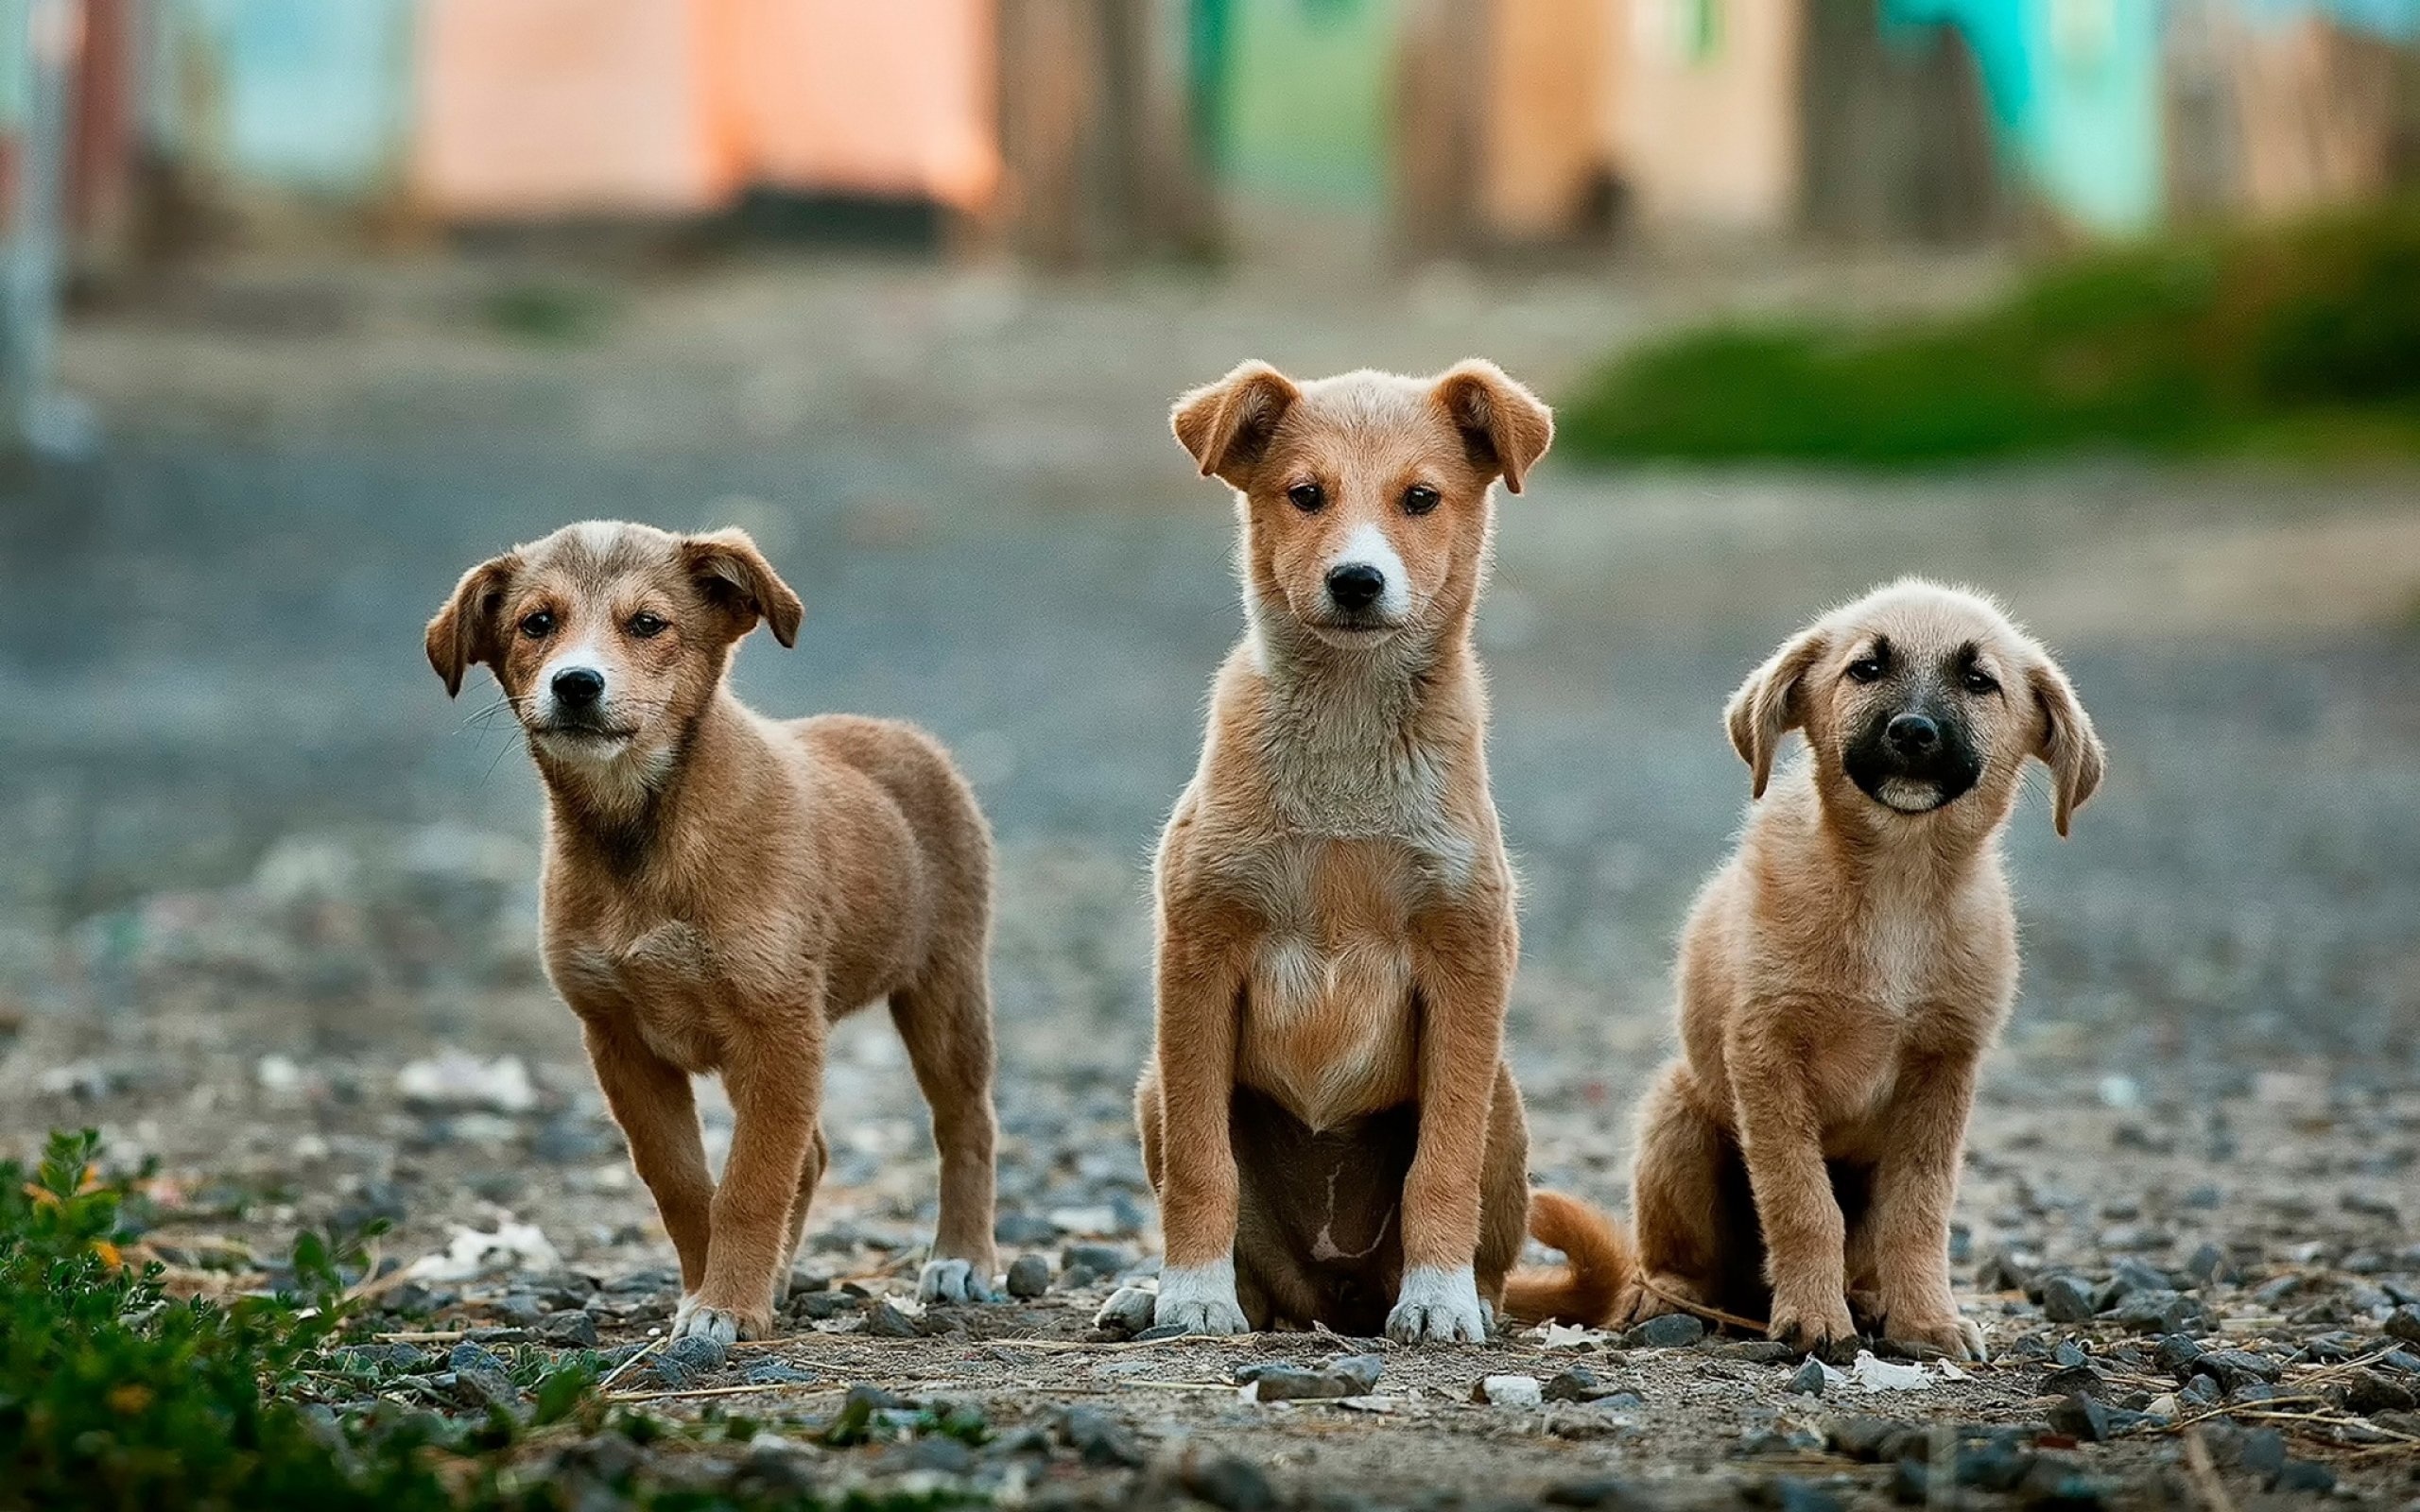
puppy, dog, animal, brown, mammal, dogs, vertebrate, dog breed, puppies, street dog, dog like mammal